Agriculture in India

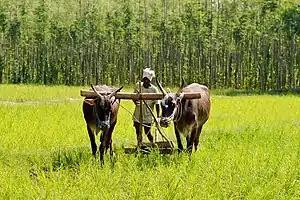
Indian agriculture includes a mix of traditional to modern farming techniques. In some parts of India, traditional use of cattle to plough remains in use. Traditional farms have some of the lowest per capita productivities and farmer incomes.

India has seen a huge growth in cooperative societies, mainly in the farming sector, since 1947 when the country gained independence from Britain. The country has networks of cooperatives at the local, regional, state and national levels that assist in agricultural marketing. The commodities that are mostly handled are food grains, jute, cotton, sugar, milk, fruit and nuts Support by the state government led to more than 25,000 cooperatives being set up by the 1990s in the state of Maharashtra.